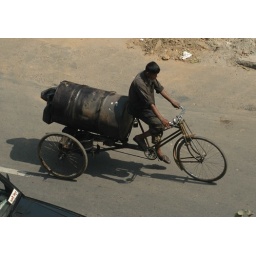
A rickshaw tanker - this one is hauling water to water the plants in the center median along Gulshan Ave in Dhaka